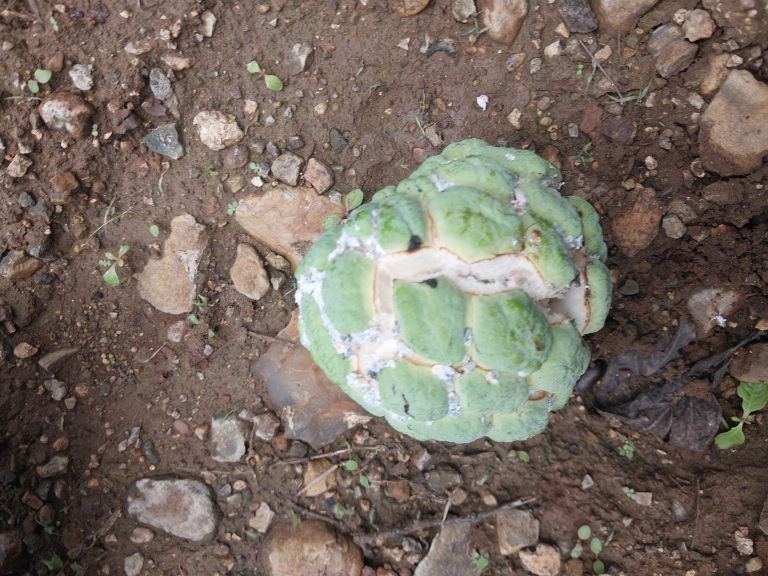
Disease label: Mealy Bug